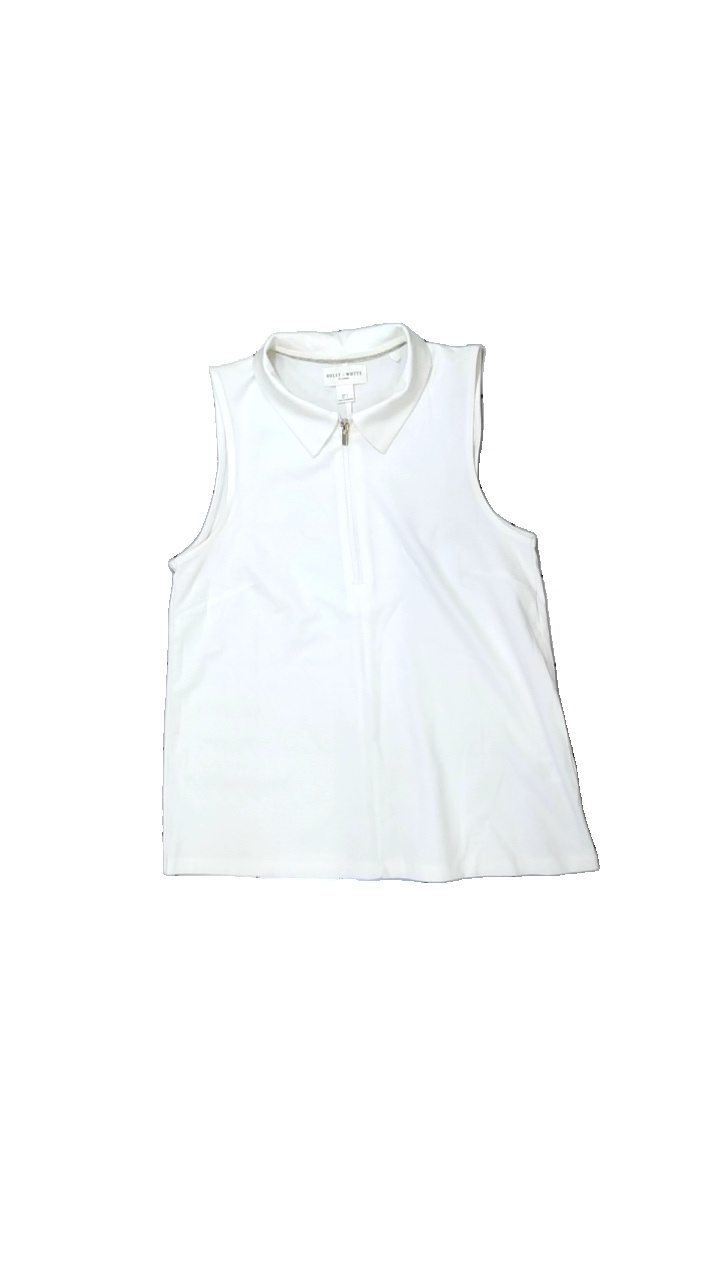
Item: Tank Top (Ladies)
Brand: Holly And Whyte (lindex)
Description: vitt linne med gul krage
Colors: White
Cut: Regular
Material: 64% nylone 36% viscose
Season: All
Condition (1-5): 3
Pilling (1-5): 5
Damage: gul krage
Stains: Major
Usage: Export
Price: <50